V band

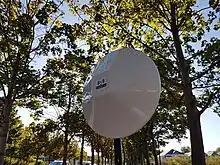
CableFree V-band high-gain radio for wireless broadband applications

Internet service providers are looking for ways to expand gigabit high-speed services to their customers. These can be achieved through fiber to the premises broadband network architecture, or a more affordable alternative using fixed wireless in the last mile in combination with the fiber networks in the middle mile in order to reduce the costs of trenching fiber optic cables to the users. In the United States and several other countries, V band is unlicensed. This makes V band an appealing choice to be used as fixed wireless access for gigabit services to connect to homes and businesses. V-band radios are available in both Point to Point (P2P) and Point to Multipoint (P2MP) configurations.